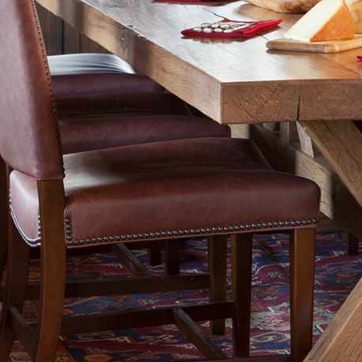
Material: leather